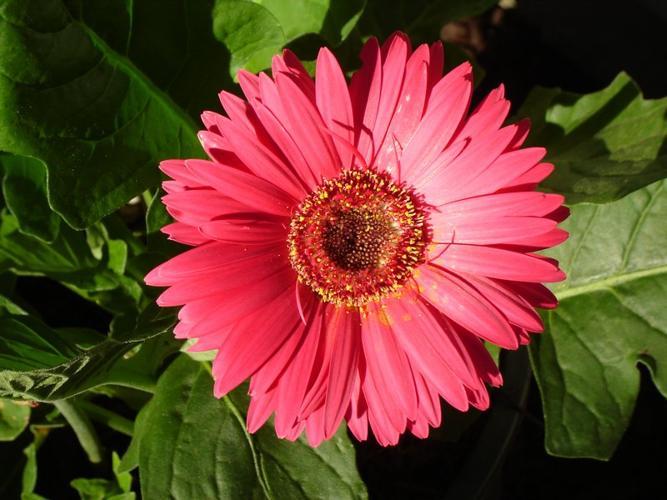
Label: barbeton daisy